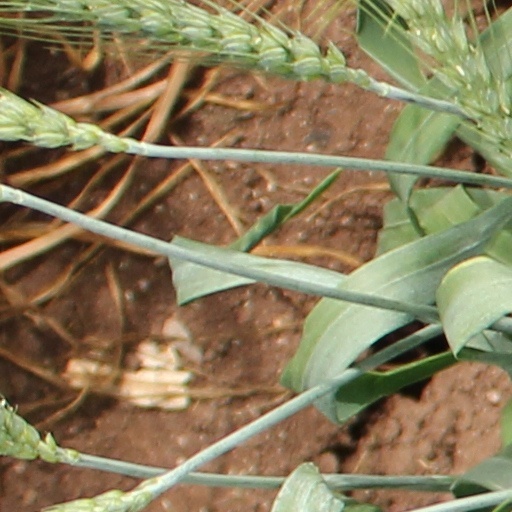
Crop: wheat